Ludger Sylbaris

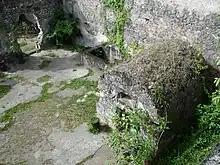
Remains of the cell in which Sylbaris survived

Sylbaris was frequently in trouble with the authorities. On 2 May 1902, he was arrested for stabbing a man in either a bar fight or street brawl (sources vary). Reportedly, Sylbaris had become embroiled in a drunken argument over money with a friend and used a machete to critically injure the other man in the chest. He was jailed for assault and held at Saint-Pierre Prison.